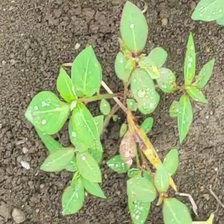
Weed species: Moti_dudhi(Euphorbia_geneculata_L)